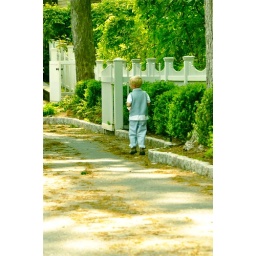
I capture this adorable boy playing by himself. Dressed so cute for mother's day.